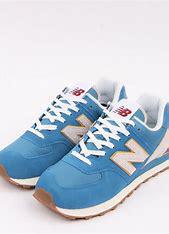
Brand: New
Model: Balance New Balance 574 Marathon